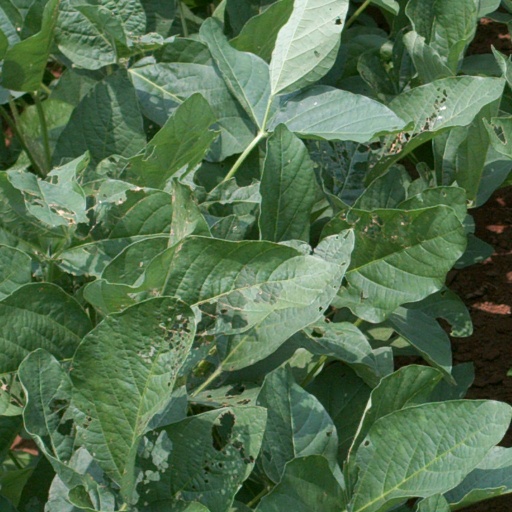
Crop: soybean